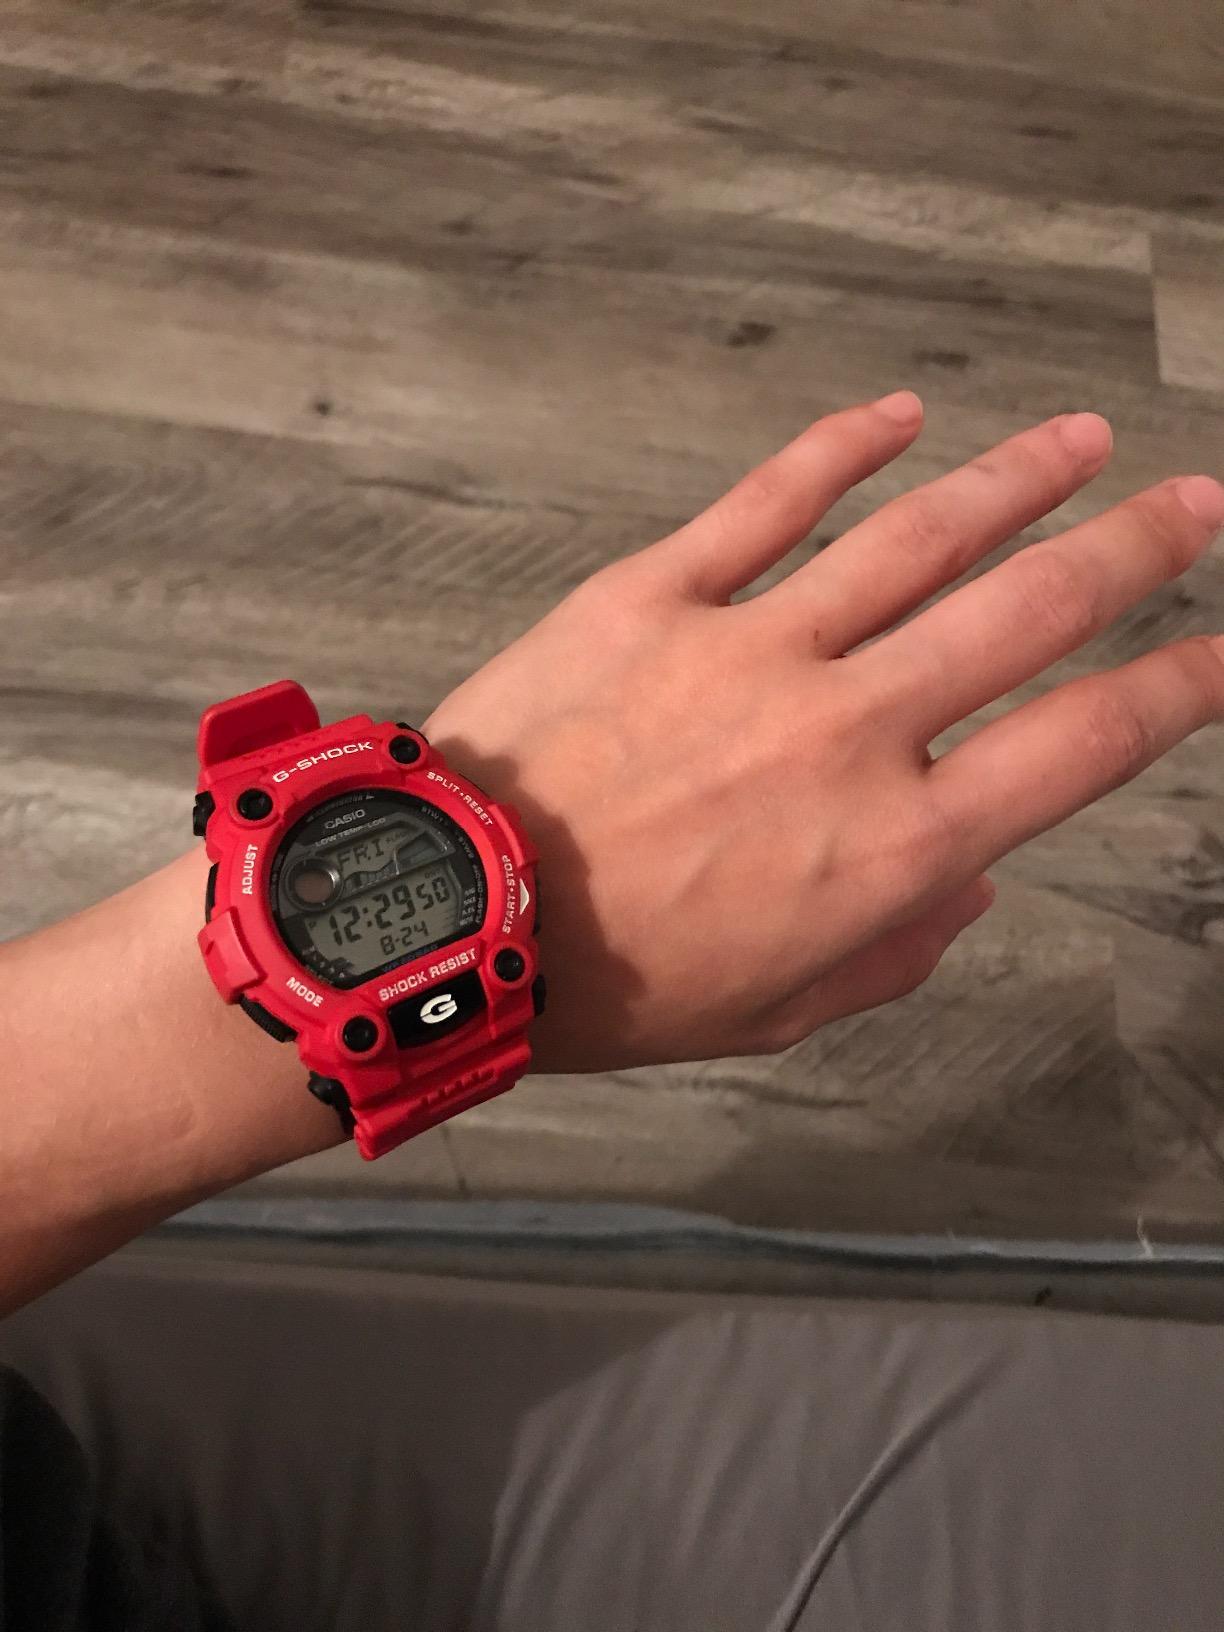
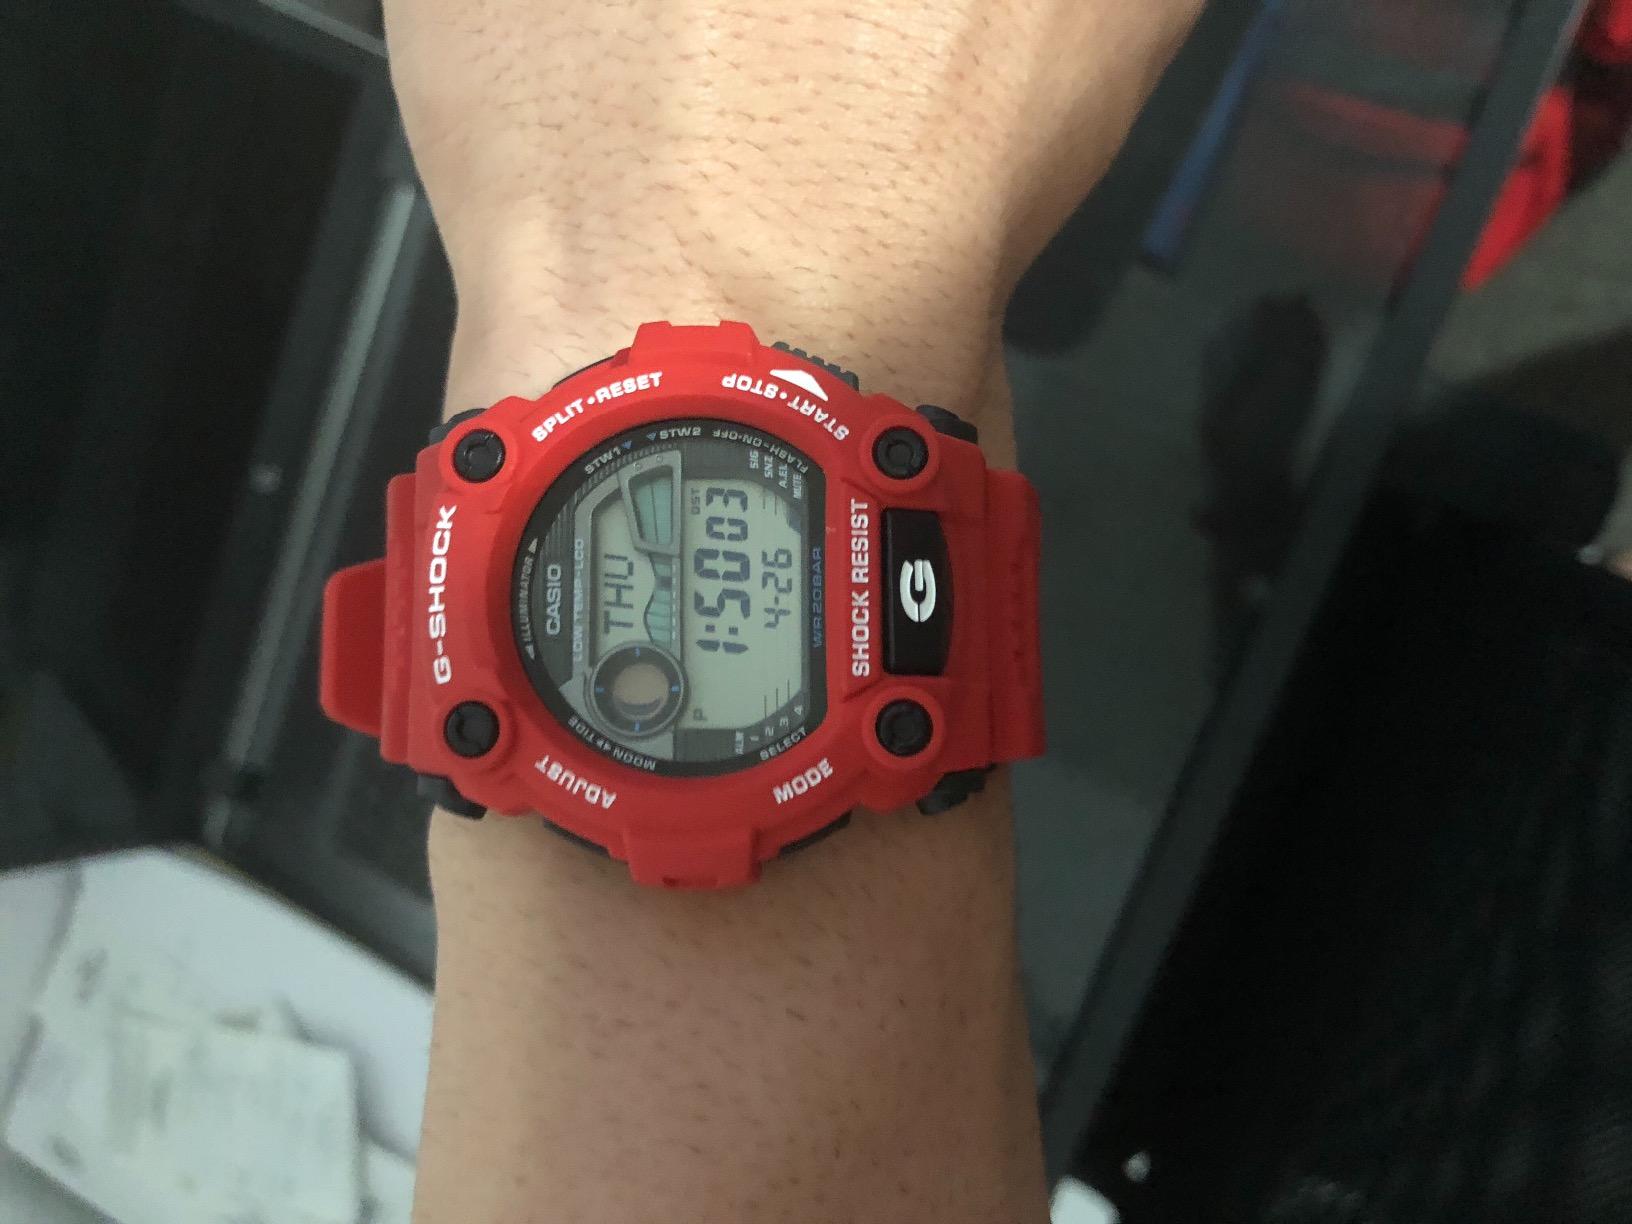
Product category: accessories_watch
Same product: yes